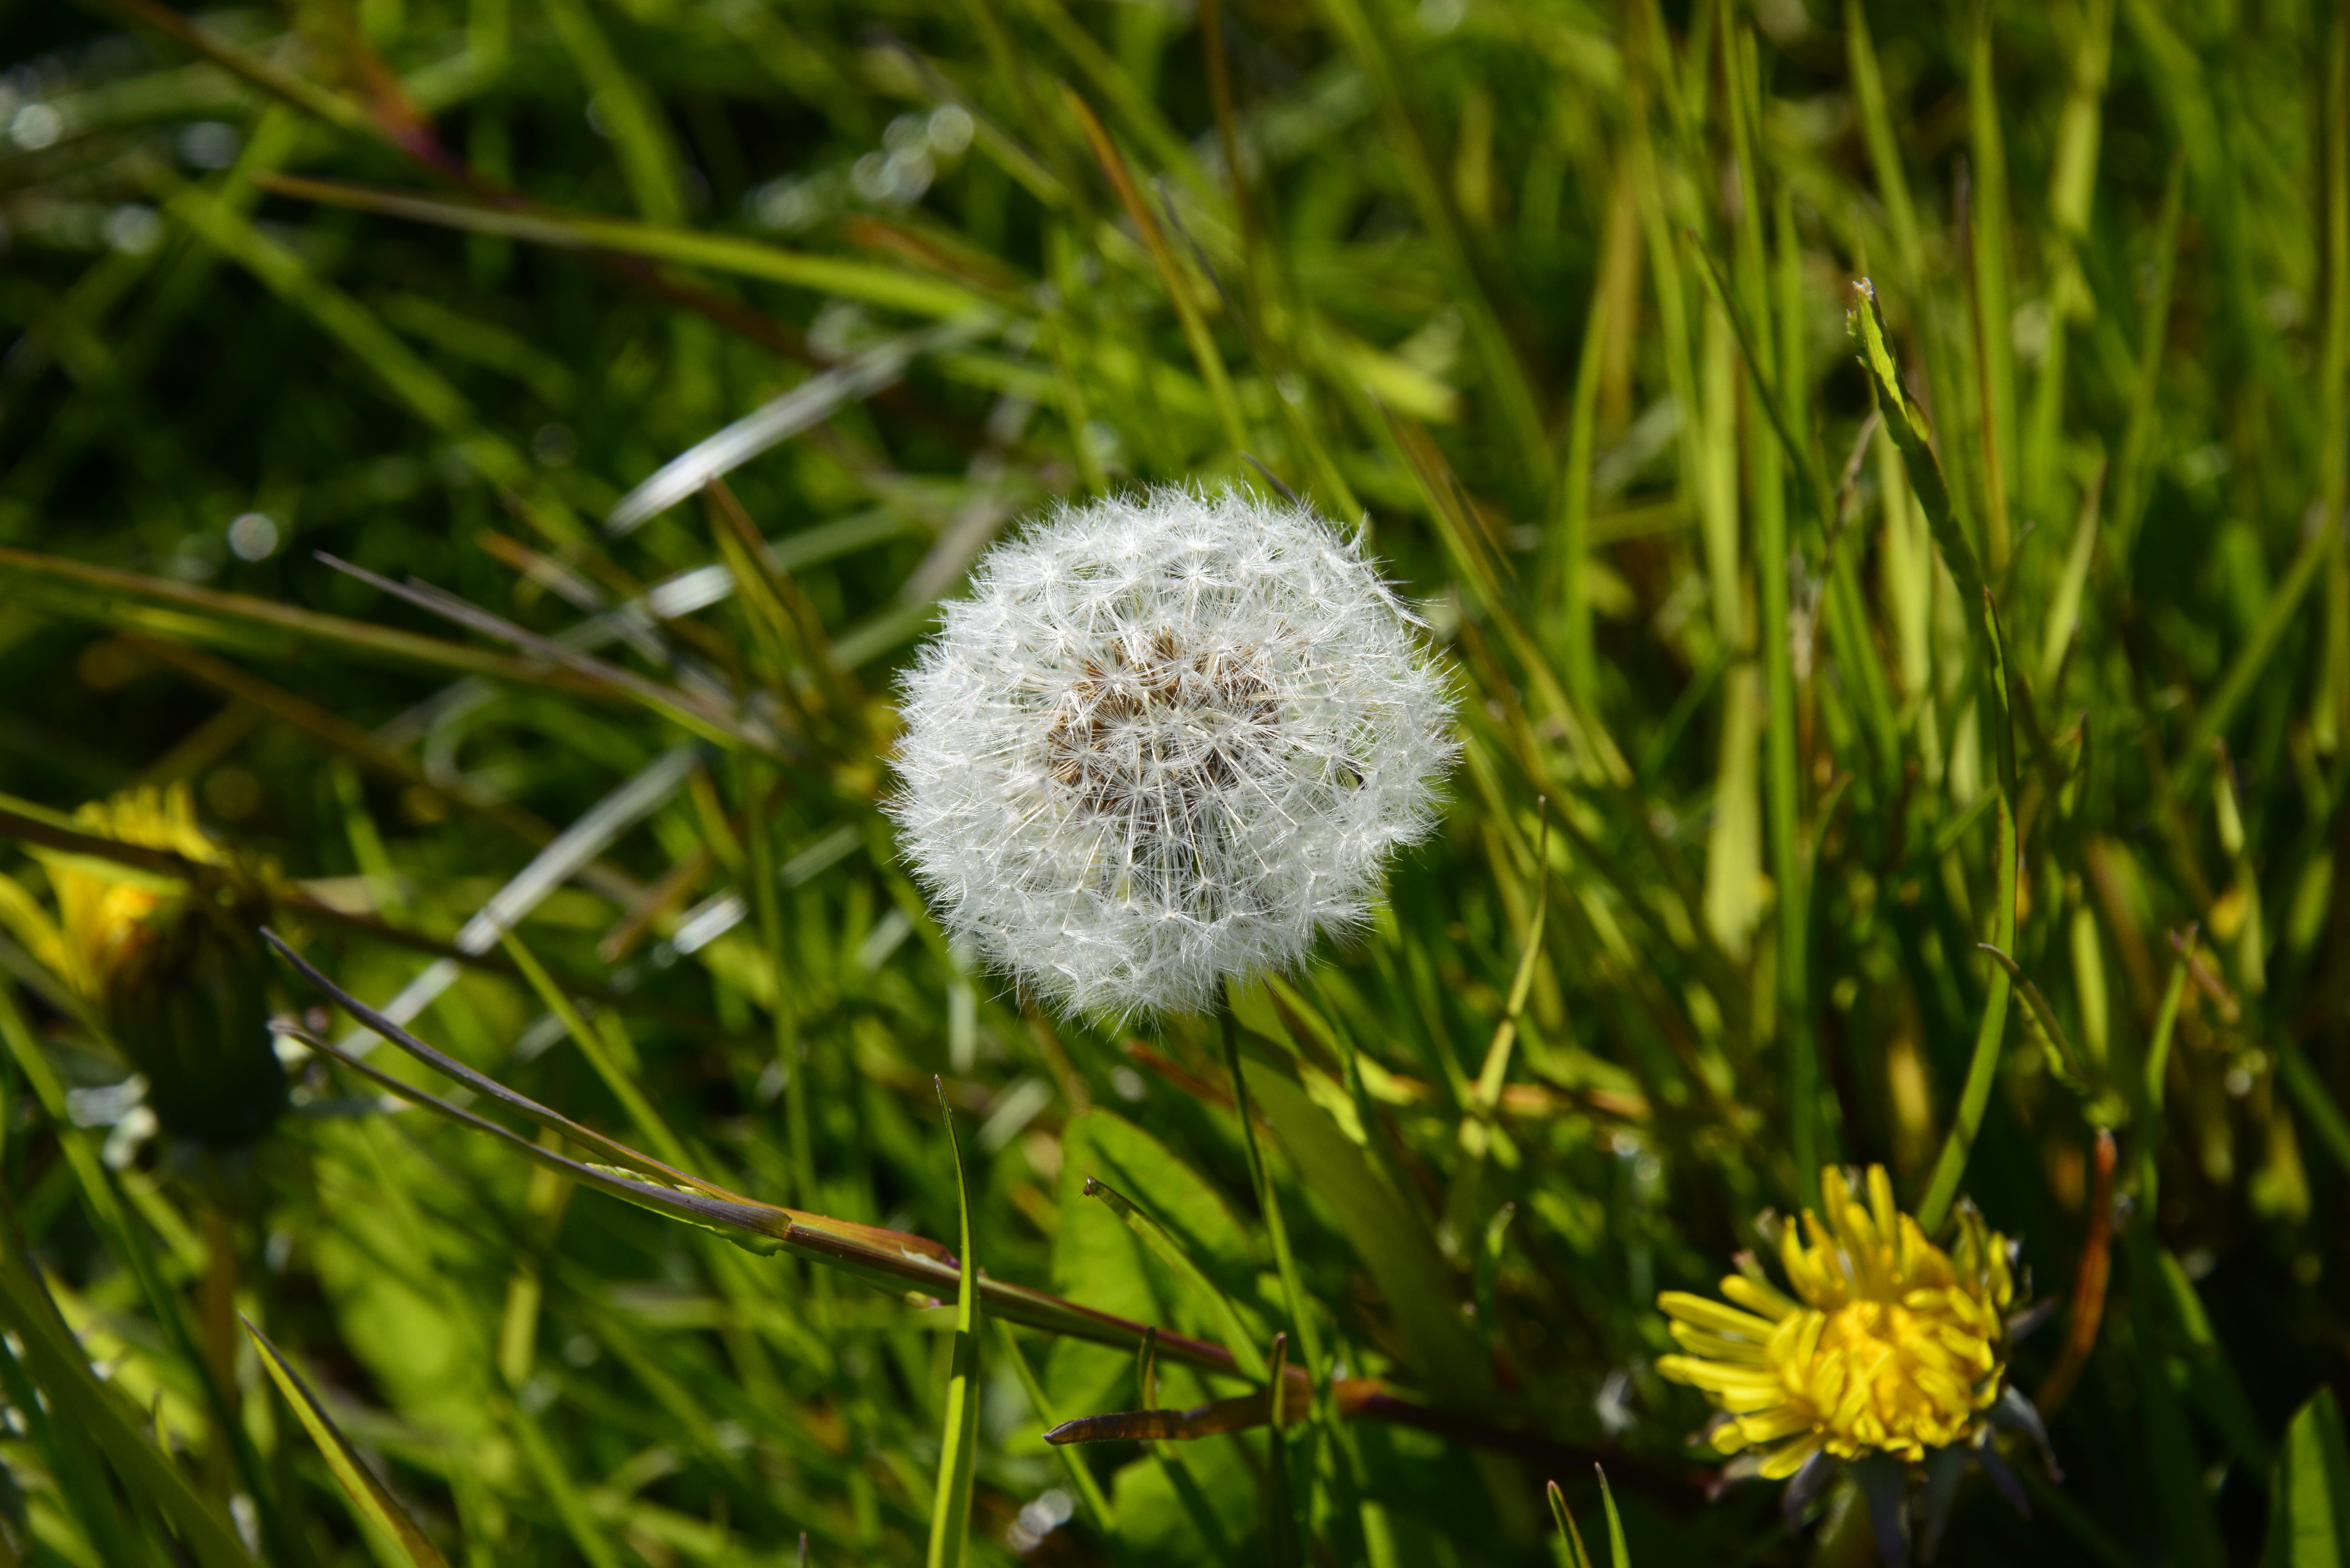
nature, grass, plant, white, lawn, meadow, dandelion, prairie, flower, daisy, dry, botany, flora, fauna, wildflower, close up, seeds, macro photography, lint, flowering plant, daisy family, oxeye daisy, grass family, land plant, chamaemelum nobile